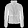
Label: Coat